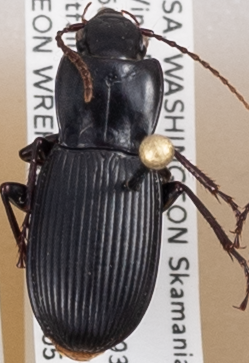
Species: Pterostichus herculaneus
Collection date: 2018-06-05
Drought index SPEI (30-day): -2.09
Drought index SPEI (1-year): -0.432
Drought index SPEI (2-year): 0.71